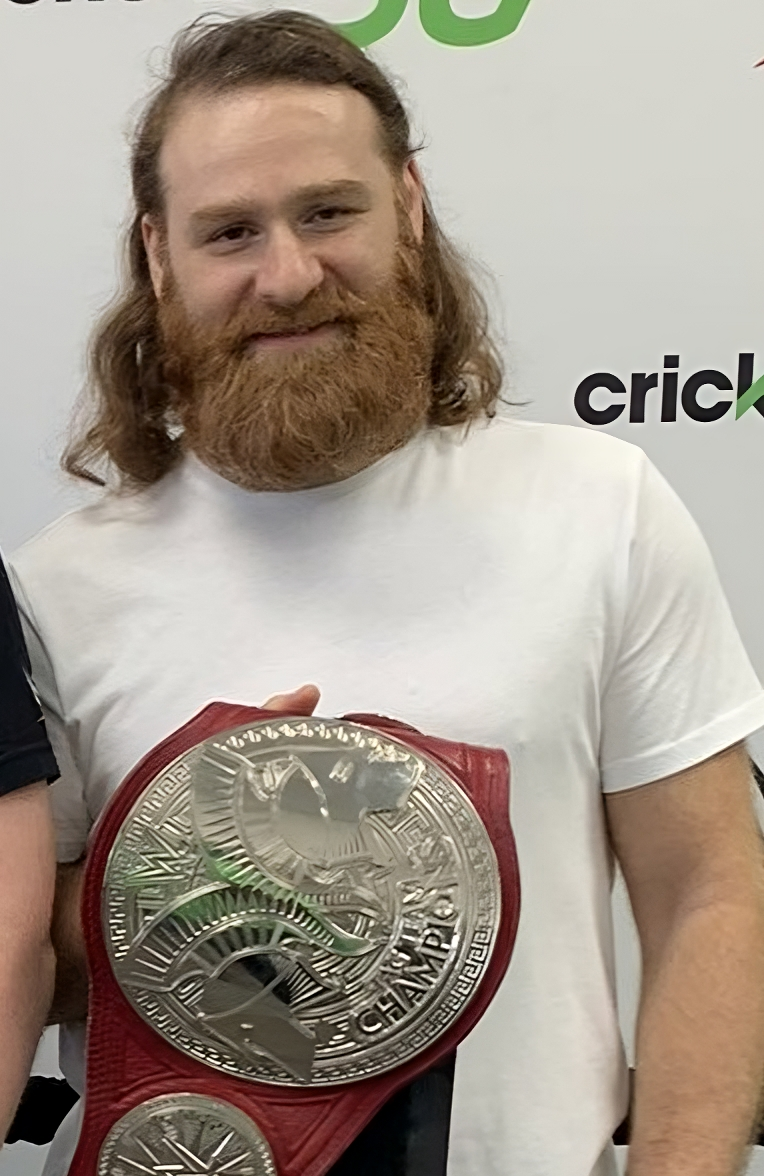
แซมี เซย์น

|name = แซมี เซย์น
|image = Sami Zayn in May 2023 (cropped).png
|birthname = Rami Sebei
|names = El GenericoRami SebeiSami ZaynStevie McFly
|height = 6 ft 1 in
|weight = 212 lb
|birth_place = Laval, Quebec, Canada
|resides = Orlando, Florida, U.S.
|children = 1
|billed = Montreal|Montreal, Quebec, CanadaTijuana|Tijuana, Mexico
|trainer = Jerry TuiteSavio Vega
|debut = March 3, 2002cite web
แรมี เซบี (Rami Sebei; ภาษาอาหรับ : رامي السباعي) เกิด 12 กรกฎาคม ค.ศ. 1984 เป็นนักมวยปล้ำอาชีพชาวซีเรีย-แคนาดาที่ปัจจุบันเซ็นสัญญากับWWEในนาม แซมี เซย์น (Sami Zayn) เขาเคยปล้ำอยู่ตามสมาคมอิสระในนาม เอล เจเนริโก (El Generico) โดยใช้กิมมิคของลูชาดอร์จากเม็กซิโกที่มีเสียงเชียร์ "โอเล!" เขาปล้ำขณะสวมหน้ากากตั้งแต่ปี 2002 จนถึง 2013 เมื่อเซ็นสัญญากับWWE เขาเริ่มปล้ำโดยไม่ต้องสวมหน้ากาก
==ประวัติมวยปล้ำอาชีพ==
===อินเตอร์เนชันแนลเรสต์ลิงไซน์ดิเคต (2002–2009)===
เมื่อวันที่ 14 กรกฎาคม 2002 ใน Scarred For Life, "The Generic Luchador" เขาเปิดตัวมวยปล้ำของเขากับการต่อสู้ระหว่างซินดิเค (IWS) ในนับจากชัยชนะLaprade, Patric (2013-01-30) "El Generico bound for NXT" , "SLAM! Wrestling", ปิแอร์คาร์ล Ouellet แพ้ Generico และเควินสตีนในเลือดเหงื่อและเบียร์ในภัยคุกคามการแข่งขัน Triple ที่ 18 ตุลาคม 2003 ที่ 15 พฤศจิกายน 2003 เวลาคืนทุนให้นัง Generico แพ้เควินสตีนในซิงเกิลแรกที่เคยของพวกเขาตรงกับแต่ละอื่นๆ "Kevin Owens Matches", "CAGEMATCH", "IWS Payback's A Bitch Results Press Release", "Internet Wrestling Syndicate", จัดขึ้นวันครบรอบการแสดงวันที่ 5 "วี" ในวันที่ 15 มิถุนายน 2004 ที่ Le SPAG ที่ Generico แพ้เจ้าพนักงานในเซ็กส์ชื่อการจับคู่สำหรับแชมป์ครั้งแรกของเขา IWS โลกรุ่นเท่านั้นที่จะมีเควินสตีนเรียกคืนของเขา ผู้ท้าชิงอันดับ1 ได้รับรางวัลก่อนหน้านี้ในคืนนั้นกับ ส่วนที่เกิน 69 เควินสตีนแพ้ Generico ยังชนะแชมป์ครั้งแรกของเขา IWS โลกรุ่น
วันที่ 11 กันยายน 2004 ที่ CZW เดิมพันสูงครั้งที่สอง Sexxxy แพ้เควินสตีน Generico และเกิน 69 ในเซ็กส์ 4 ทิศทางการแข่งขันซึ่งได้รับการแต่งตั้งอย่างไม่เป็นทางการว่า "CZW Match of the Year" "CZW High Stakes II: Night Show", "CAGEMATCH", Ryan, Michael. (2008-11-08) "Great crowd basks in ROH's Montreal debut", "SLAM! Wrestling", วันที่ 20 สิงหาคม 2005 ที่มากความฝันครั้งที่สองคริสบิชอปแพ้ Generico ในฝันของการแข่งขันรอบชิงชนะเลิศการแข่งขันมากเป็นครั้งแรกเซ็กส์แคนาดาแชมป์ เมื่อวันที่ 16 กุมภาพันธ์ 2008 ที่มีความรุนแรงวาเลนไทน์ Generico แพ้เควินสตีนสำหรับการแข่งขันชิงแชมป์โลกรุ่นเซ็กส์ วันที่ 22 มีนาคม 2008 เวลารู้ว่าศัตรูของคุณเควินสตีนครองแชมป์รุ่น IWS โลกโดยชนะแม็กซ์บอยเยอร์และอดีตแชมป์ Generico ในสามเส้า
===โปรเรสต์ลิงเกร์ริลลา (2004–2013)===
ไฟล์:El Generico in PWG.jpg|thumb|ในตอนใส่หน้ากากใช้ชื่อเอล เจเนริโก
Sebei เด่นชัดทำให้ชื่อของเขาในการต่อสู้แคนาดาที่ใช้โปรโมชั่นซินดิเคนานาชาติมวยปล้ำ (IWS) ในปี 2004 สมาชิกของ IWS เริ่มทำปรากฏอยู่เป็นประจำในประเทศสหรัฐอเมริกาซึ่งช่วยให้เขาได้รับการสังเกตโดย บริษัท อิสระที่นิยมโปรมวยปล้ำการรบแบบกองโจร (PWG) ตั้งแต่นั้นมา Generico ได้รับเป็นประจำ PWG เขาได้จัด PWG แท็กทีมแชมป์ห้าครั้งกับสี่คู่ค้าที่แตกต่างกันกับมนุษย์ทอร์นาโด 2 คนผอมดำปรอทเป็น Cape Fear, เควินสตีนและพอลลอนดอน¡ Peligro Abejas!
Generico ยังเป็นผู้มีส่วนร่วมอย่างต่อเนื่องเท่านั้นที่จะปรากฏในทัวร์นาเมนต์แรกที่แปดจาก BOLA 2005 เมื่อวันที่ 24 กุมภาพันธ์ 2007, Generico แพ้อดีตพันธมิตรทอร์นาโดที่จะชนะ PWG แชมป์โลกชื่อของเขาในระหว่างการทำงานกับเคปกลัว ต่อปีในขณะที่ Generico ยังคงเป็นแชมป์โลกเขาและสตีนแพ้ PAC และรอเดอริก สตรองสำหรับเข็มขัดทำให้ Generico ผู้ชายเพียงคนเดียวในประวัติศาสตร์ PWG ที่จะถือทั้งโลกและโลกแท็คทีมชื่อเรื่องไม่ได้ครั้งเดียว แต่สองครั้งในเวลาเดียวกัน
ในกลางปี​​ 2009, Generico เข้าบาดหมางยาวกับแท็กทีมประกอบด้วยเคนนีโอเมก้าและชัคเทย์เลอร์การสรรหาหนุ่มบาตัดสินริกน็อกซ์และอดีตพันธมิตรมนุษย์ทอร์นาโด เพื่อยืนเคียงข้างเขา ที่มาร่วมงานครบรอบ 6 ปี PWG ของ Threemendous ครั้งที่สอง 2 คนผอมดำแพ้แชมป์ปัจจุบันหนุ่มเหรียญในการแข่งขันที่ไม่ใช่ชื่อให้แท็กเหรียญแรกของพวกเขาสูญเสียทีมในรอบเกือบหนึ่งปีครึ่ง เมื่อวันที่ 21 พฤศจิกายน 2009 ในช่วงคืนที่สองของปี 2009 การต่อสู้ของ Los Angeles, Generico และเควินสตีนที่หายไปตรงกับชื่อกับเหรียญ ต่อมาเขาและคาบาน่าที่บันทึกไว้ใหม่ PWG แชมป์โลกเคนนีโอเมก้าจากไบรอัน Kendrick และ หนุ่มเหรียญและทำให้มีสันติภาพกับเขาในขณะที่ตอนนี้พวกเขามีศัตรูร่วมกัน
เมื่อวันที่ 9 พฤษภาคม 2010, Generico ร่วมกับ "Intrepid Traveler" พอลลอนดอนในรูปแบบการแนะนำว่าเป็นคู่¡ Peligro Abejas! ใน DDT4 ประจำปีที่สี่การแข่งขันแท็กแปดทีม หลังจากที่เอาชนะชัคเทย์เลอร์และสก็อตที่หายไปในรอบแรกและพี่น้องบริส (เจและมาร์ค) ในรอบรองชนะเลิศ Generico และลอนดอนแพ้เหรียญหนุ่มในรอบชิงชนะเลิศของการแข่งขันที่ไม่เพียง แต่ชนะ DDT4 แต่ยังโลก PWG แท็กทีม แชมป์ครั้งที่ห้า Generico ของเขาได้ถือกรรมสิทธิ์ 11 ธันวาคมปี 2010 ได้แชมป์โลก PWG จาก Peligro Abejas! ปกป้องประสบความสำเร็จในการแข่งขันชิงแชมป์แท็กทีม PWG โลกกับพระเอกคริสและ PWG แชมป์โลก, เคลาดิโอ Castagnoli ทีมรู้จักกันในฐานะราชาแห่งการต่อสู้ Generico ได้รับการยิงของเขาที่ PWG แชมป์โลกเมื่อวันที่ 29 มกราคม 2011 ในช่วง WrestleReunion 5 วันหยุดสุดสัปดาห์ แต่แพ้ Castagnoli ที่ 9 เมษายนซามีเซนร่วมกับแฉลบที่เติมเต็มในลอนดอนที่ไม่สามารถปรากฏที่มาร่วมงานในการแข่งขันที่พวกเขาหายไปโลก PWG แท็กทีมแชมป์กลับ เพื่อเหรียญหนุ่ม ที่ 20 สิงหาคม Generico ป้อน 2011 การต่อสู้ของ Los Angeles, เคลาดิโอ Castagnoli ชนะและวิลลี่แม็คในรอบแรกของเขาและการแข่งขันรอบรองชนะเลิศ ต่อมาในคืนเดียวกัน Generico แพ้เควินสตีนคู่ปรับเก่าในรอบชิงชนะเลิศที่จะชนะการแข่งขันกลายเป็นคนแรกที่ได้รับรางวัล PWG โลกและโลกประชันแท็กทีมเช่นเดียวกับ DDT4 และการต่อสู้ของ Los Angeles ทัวร์นาเมนต์ ในการที่ Generico ยังได้รับตัวเองตรงกับของสตีน PWG แชมป์โลก ที่ 22 ตุลาคมซามีเซนแพ้สตีนในการแข่งขันบันไดต่อไปนี้การแทรกแซงจากภายนอกจากหนุ่มเหรียญจะชนะ PWG แชมป์โลกเป็นครั้งที่สอง ที่ 17 มีนาคม 2012, ซามีเซนหายไปชื่อกลับไปที่สตีนในการแข่งขันสามทางซึ่งรวมถึงเอ็ดดี้เอ็ดเวิร์ด หลังจากที่เห็นพ้องที่จะจัดการกับ WWE ที่ซามีเซนปรากฏตัวอำลาของเขาสำหรับ PWG เมื่อวันที่ 12 มกราคม 2013 เมื่อเขาและเควินสตีนป้อน 2013 ระเบิด Duumvirate แท็กทีมชื่อทัวร์นาเมนต์ หลังจากชัยชนะเหนือพี่น้องบริสและอัพในอนาคต (อดัมและไคล์โคล O'Reilly), ซามีเซนสตีนและพ่ายแพ้ในรอบชิงชนะเลิศของการแข่งขันโดยเหรียญหนุ่ม
===ชิการา (2005–2012)===
ไฟล์:El Generico at Chikara 2013.jpg|thumb|left|ในตอนอยู่สมาคมชิการา
เมื่อวันที่ 19 กุมภาพันธ์ 2005, เขาเปิดตัวใน Chikara การมีส่วนร่วมในปี 2005 โลกแท็กรังปรีซ์ที่เขาร่วมกับเควินสตีนเป็นทีม ทีมงานจะให้มันไปรอบรองชนะเลิศของการแข่งขันก่อนที่จะถูกแพ้ SuperFriends นี้
เขากลับไป Chikara สามปีต่อมาในปี 2008 กษัตริย์แห่งตั้งท่าที่เขาร่วมกับอูโน่และตะลึงอีกครั้งเป็นทีมเซ็กส์ หลังจากที่เอาชนะครอบครัว F1rst (อาร์คแคนนอน, ดารินทร์คอร์และไรอันครูซ) ในการแข่งขันรอบแรกวันที่ 1 มีนาคมทีมเซ็กส์ถูกกำจัดออกจากการแข่งขันในภายหลังว่าในวันเดียวกันโดยลอ luchadores de Mexico ใครจะไปชนะการแข่งขันทั้งหมด ในปีต่อไปเมื่อวันที่ 27 มีนาคมปี 2009 กษัตริย์แห่งตั้งท่าคราวนี้ใกล้เคียงกับแมตต์แจ็คสันและนิคเป็นทีม PWG พวกเขาจะ แต่จบลงด้วยการถูกตัดออกจากการแข่งขันในรอบแรกโดย Osirian พอร์ทัล วันรุ่งซามีเซนเข้ามาในทัวร์นาเมนต์เดลเรย์ Voladores แต่ก็แพ้ Kota Ibushi ในการกำจัดสี่วิธีการของเขาการแข่งขันรอบรองชนะเลิศซึ่งรวมถึงจิ๊กซอว์แจ็คสันและนิค ในคืนวันที่สามของการแข่งขัน, ซามีเซนแพ้ปืนใหญ่อาร์คในการแข่งขันเดี่ยว
เขาปรากฏตัวต่อไปสำหรับ Chikara จะเกิดขึ้นเกือบสองปีต่อมาวันที่ 23 มกราคม 2011 เมื่อเขาเผชิญหน้ากับเอ็ดดี้คิงส์ตันแพ้ในความพยายาม สำหรับปี 2011 กษัตริย์แห่งตั้งท่าซามีเซนมาพร้อมกับ 3.0 (สกอตต์ปาร์กเกอร์และเชนแมตทิวส์) ในรูปแบบ¡ 3.0le !. ทีมที่ได้รับการตัดออกจากการแข่งขันในรอบแรกโดย Osirian พอร์ทัล วันรุ่งซามีเซนเข้ามาที่สองของเขาเรย์เดอ Voladores และพ่ายแพ้ก้อยซานเชซแซคกระบี่จูเนียร์ และ Marshe Rockett ในการกำจัดสี่วิธีการของเขาการแข่งขันรอบรองชนะเลิศจะมีคุณสมบัติสำหรับรอบชิงชนะเลิศในวันรุ่งขึ้นของ ​​วันรุ่งซามีเซนชนะ 1-2-3 ในรอบชิงชนะเลิศที่จะชนะ 2011 "Rey de Voladores". เขากลับไป Chikara 30 กรกฎาคม 2011 เมื่อเขากลับมารวมตัว¡ 3.0le! สกอตต์ปาร์กเกอร์ที่มีและเชนแมตทิวส์ในแท็กหกคนทีมแข่งขันที่พวกเขาพ่ายแพ้กำปั้น (ชัคเทย์เลอร์, จอห์นนี่และอิคารัส Gargano) วันรุ่ง¡ 3.0le! พ่ายแพ้โดยผู้แทนสเปกตรัม (Frightmare, Hallowicked และ UltraMantis สีดำ) ในแท็กทีมหกคนการแข่งขัน
===ริงออฟออเนอร์ (2005–2012)===
ไฟล์:Generico vs. Steen.jpg|thumb|250px|ในตอนเปิดศึกกับเควิน โอเวนส์|เควิน สตีนในริงออฟออเนอร์
เขาเริ่มปล้ำใน ROH ในปี 2005 มีรายได้เป็นจุดในการแข่งขันสี่มุมที่ทำอยู่รอดหรือตายที่สี่ เขาร่วมกับแหวนลูกเรือเอ็กซ์เพรส (ดันน์และมาร์กอส) ในทัวร์นาเมนต์ 2005 ล้ำเลิศแพ้ไป Rottweilers จนมุมที่เขาหายไปรอเดอริกที่แข็งแกร่งแล้วใกล้เคียงกับพะยอม Rinauro กับสถานทูตที่ New Frontiers (และการสูญเสีย) เขาได้รับการแข่งขันอีกไม่กี่แพ้ไปออสตินราศีเมษที่ชะตากรรมของแองเจิลและได้รับชัยชนะครั้งแรกของเขากับเพื่อนเซ็กส์ศิษย์เก่าเควินสตีนที่เหย้า (การแข่งขันที่ไม่ได้ทำให้มันไปยัง DVD เหตุการณ์) การแข่งขันต้าสุดท้ายของการทำงานนี้จะมีการสูญเสียการฆาตกรรมที่มังกรบุกประตู
มันควรจะตั้งข้อสังเกตว่าทั้ง Generico สตีนและจะหยุดถูกนำมาใช้เป็นส่วนหนึ่งของโปรโมชั่นในเวลาเดียวกัน คำวิจารณ์ของนักมวยปล้ำที่รุนแรงโดยเฉพาะอย่างยิ่งแหวนเกียรติยศของแฟน ๆ ที่ไม่ได้คิดว่าเป็นอย่างใดอย่างหนึ่งคุณค่าของการเป็นในบัญชีรายชื่อต้า แต่นี้จะไม่ปรากฏตัวครั้งสุดท้ายของมนุษย์ใน บริษัท อย่างใดอย่างหนึ่ง
Generico ต้ากลับไปในช่วงปลายปี 2006 ทำให้มีลักษณะที่สมบัติที่เขาพ่ายแพ้โดยเบรนต์ไบรท์ ต่อไปนี้เขาเข้ามามีส่วนใน (และหายไป) สี่มุมอยู่รอดตรงกับจิมมี่คลั่งในการรบครั้งสุดท้ายปี 2006 ในปี 2007 ซามีเซนกลายเป็นทีมถาวรกับเควินสตีนการที่บราเดอร์บริสที่ห้าเทศกาลปี: Philly เหมือนแมตช์ก่อนหน้านี้หลายคนพวกเขาจะพ่ายแพ้ในการเผชิญหน้าครั้งนี้ แต่ทั้งสองคนมีการแสดงที่น่าจดจำว่าในที่สุดพวกเขาได้รับเป็นจุดเต็มเวลาในบัญชีรายชื่อ ตลอดปี 2007 ทั้งสองทีม feuded กับอีกคนหนึ่งที่มีการแข่งขันที่น่าจดจำหลายคนรวมทั้ง (แต่ไม่ จำกัด เฉพาะ) การแข่งขันที่ดีในการขับเคลื่อนจ่ายต่อมุมมองของต้าที่สองที่เคย ความบาดหมางของพวกเขาจะมาถึงจุดสิ้นสุดต่อไปนี้มวยโหดร้ายที่ตายก่อนที่จะหมิ่น V: คืน 1, การแข่งขันกรงเหล็กที่โกรธ Caged, 2 ออกจาก 3 ฟอลส์การแข่งขันที่แมนฮัตตันประทุษร้าย 2 และตรงบันไดโฆษณาว่า เป็น "บันไดสงคราม" ที่ผู้ชายขึ้น นัดสุดท้ายนี้กลายเป็นกิจกรรมหลักของบุคคลที่สามต้าจ่ายต่อมุมมอง
นอกจากนี้ในช่วงเวลานี้ Generico โพล่งออกมาเป็นซิงเกิลเป็นคู่แข่งที่มีการทำงานที่แข็งแกร่งในการแข่งขันทัวร์นาเมนต์ยอดนิยมของปี 2007 เขาชนะ (ตามลำดับ) เพ้อ, พระเอกคริสและดาวี่ริชาร์ดเท่านั้นที่จะสูญเสียในการแข่งขันรอบสุดท้ายของ ทัวร์นาเมนต์ที่จะ Castagnoli เคลาดิโอ หลังจากความบาดหมางกับ Briscoes สิ้นสุดวันที่ Generico สตีนและใช้เวลาหลายเดือนก๊กกับ Hangmen สามในความบาดหมางสรุปไม่ได้ว่าดำเนินการลงในปี 2008 พวกเขายังทำงานผ่านการจัดอันดับแท็กและพยายามที่จะชนะชื่อแท็ก แต่สั้นขึ้นมาใน ทัวร์นาเมนต์ป้ายชื่อที่ขึ้นสำหรับการคว้า Generico เอาต้าแชมป์โลกกินเนสส์ไนเจลถึงขีด จำกัด ที่อายุบ้า แต่หาย​​ไปในที่สุด
ที่ 19 กันยายน 2008 Generico สตีนและในที่สุดได้รับรางวัลโลกต้าแท็กทีมแชมป์ด้วยการเต้นอายุของฤดูใบไม้ร่วงที่ขับเคลื่อนด้วย Generico หายไปเป็นนัดที่สองที่จะกินเนสส์ที่รุ่งโรจน์โดยเกียรติยศปกเกล้าเจ้าอยู่หัว Generico ถูกจองในการแข่งขันอีกกับกินเนสส์ในกรงชนที่เขาหายไป ที่ 10 เมษายน 2009 ในเทปโทรทัศน์, Generico และสตีนหายโลกต้าแท็กทีมแชมป์ Young Bucks (เอ็ดดี้เอ็ดเวิร์ดและดาวี่ริชาร์ด) Generico แล้วได้รับบาดเจ็บที่หัวเข่าอย่างยั่งยืนความเสียหายให้กับเอ็นหลักประกันแพทย์ของเขา
เมื่อวันที่ 19 ธันวาคม 2009 ที่การรบครั้งสุดท้ายปี 2009 ต้าสดจ่ายต่อการดูครั้งแรกหลังจากที่สูญเสียเหรียญหนุ่มสตีนหันส้นเท้าโดยการโจมตีซามีเซน จากนั้นเขาก็กลายเป็นทีมที่มีหนุ่มบาและร่วมกันได้ สองของพวกเขาเริ่มต้นความบาดหมางกับสตีนและหุ้นส่วนใหม่ของเขาสตีฟคอร์รี ที่ต่อไปนี้จ่ายต่อมุมมองของบิ๊กแบง !, Generico และคาบาน่าแพ้สตีนและคอร์รีผ่านการตัดสิทธิ์เมื่อสตีนที่ใช้เก​​้าอี้ในอดีตคู่หูของเขา เมื่อวันที่ 19 มิถุนายนที่ตายก่อนที่จะหมิ่น VIII, สตีนแพ้ซามีเซน ในการแข่งขันเดี่ยว ที่ 11 กันยายนที่รุ่งโรจน์โดยเกียรติยศทรงเครื่อง Generico และคาบาน่าแพ้สตีนและคอร์รีในการแข่งขันโซ่คู่เมื่อบังคับคอร์รีคาบาน่าจะแตะออก หลังการแข่งขันสตีนโจมตีซามีเซนและเผยเขา ที่ 18 ธันวาคมที่การรบครั้งสุดท้าย 2010 ซามีเซนและสตีนสิ้นสุดวันที่บาดหมางปีที่ยาวนานของพวกเขาในการต่อสู้ unsanctioned โดยไม่ต้องให้เกียรติซึ่ง Generico ใส่หน้ากากของเขาในบรรทัดต่ออาชีพของสตีนต้า . ในสัปดาห์ที่ผ่านมานำไปสู่​​เหตุการณ์ที่ Generico ออกมาเป็นตัวอักษรสีเข้มใหม่และทุกเครื่องแต่งกายสีดำ. ในที่สุดซามีเซนได้รับรางวัลการแข่งขันและถูกบังคับจึงสตีนออกมาจากแหวนแห่งเกียรติยศ เมื่อวันที่ 2 มีนาคม 2011 ต้าประกาศว่าซามีเซนได้ลงนามในสัญญาฉบับใหม่กับโปรโมชั่น
เมื่อวันที่ 1 เมษายนที่คืนแรกของการให้เกียรติใช้เวทีกลาง, ซามีเซนแพ้ไมเคิลเอลกินจากบ้านแห่งความจริงนำโดยความจริงมาร์ติต่อไปนี้การแทรกแซงจากชายคนหนึ่งสวมหน้ากาก วันรุ่งขึ้นแพ้สมาชิกอีกคนหนึ่ง ของสภาความจริงรอเดอริกที่แข็งแกร่ง แต่หลังจากที่การแข่งขันโจมตีโดยเอลจินและมาร์ตินี่ คาบาน่าหนุ่มออกมาจะทำให้ประหยัด แต่ถูกหยุดโดยบ้านของความได้เปรียบของความจริงในตัวเลข นี้นำไปสู่​​คริสแดเนียลส์ออกมา แต่เขาก็จบลงด้วยการเปลี่ยนส้นเท้าและกดปุ่มเขากับหนังสือของความจริงและคาบาน่าที่มีปีกนางฟ้าของจึงเข้าร่วมเป็นสมาชิกของสภาความจริงและเผยให้เห็นว่าตัวเองเป็นคนที่มีค่าใช้จ่ายซามีเซนการแข่งขันของเขาในช่วง คืนแรกของการจ่ายต่อการดู ที่ 26 มิถุนายนที่ดีที่สุดในโลกปี 2011, Generico แพ้แดเนียลส์จะชนะโลกต้าทีวีแชมป์ เขาจะสูญเสียชื่อเจตายเมื่อวันที่ 13 สิงหาคมที่ แหวนแรกของเกียรติยศมวยปล้ำ tapings ภายใต้แบนเนอร์ซินแคลข่าวกลุ่ม ที่ 30 มีนาคม 2012 ณ แบไต๋ในดวงอาทิตย์, ซามีเซนต้องเผชิญกับเควินสตีนเรียกตัวกลับแพ้ในความพยายามในผู้ชายสุดท้ายยืนจับคู่ เขาหายไปจากROHหลังจากนี้ แต่วันที่ 13 ตุลาคมที่รุ่งโรจน์โดยเกียรติจิน: ความหวังแตกหลังจากที่สตีนประสบความสำเร็จในการปกป้องแชมป์โลกต้าของเขาที่เขาได้รับพัสดุที่มีหน้ากาก Generico ของ กลับไปเมื่อวันที่ 16 ธันวาคม การรบครั้งสุดท้าย 2012: โลกที่เขาไม่ประสบความสำเร็จที่ท้าทายสำหรับสตีนต้าชิงแชมป์โลกในสงครามบันได และเป็นการปรากฏตัวครั้งสุดท้ายของเขา ก่อนจะเซ็นสัญญากับ WWE
===ญี่ปุ่น (2007–2009, 2011–2012)===
Generico เดินทางไปยังประเทศญี่ปุ่นในช่วงฤดู​​ร้อนปี 2007 ที่เขาทำงานให้กับประตูมังกร (DG) โปรโมชั่นเป็น Gaijin (ต่างประเทศ) เป็นตัวแทนของอันตรายใหม่ที่มีเสถียรภาพ เขากลับไปที่โปรโมชั่นในเดือนกรกฎาคม 2008 ที่ เขาได้รับการประกาศให้เป็น Tozawa-juku ของ "นักเรียนแลกเปลี่ยนเงินตราต่างประเทศ." ซามีเซนทำทัวร์ที่สามของประตูมังกรในเดือนตุลาคม 2009 เมื่อเขาปล้ำในฐานะสมาชิกของกามิกาเซ่ที่มีเสถียรภาพได้
ในช่วงต้นปี 2011 เริ่มปรากฏกึ่งปกติสำหรับโปรโมชั่นยูเนี่ยนญี่ปุ่น Pro, การเปิดตัววันที่ 3 มกราคมด้วยการชนะมากกว่า Shinichiro Tominaga ได้ ที่ 19 กันยายนได้รับรางวัลเป็นครั้งแรกในประเทศญี่ปุ่นเมื่อเขา แพ้ Isami Kodaka สำหรับดีดีทีมากแชมป์ภาค หลังจากที่ประสบความสำเร็จเรื่องการป้องกันแชมป์ เขาเสียแชมป์กลับไป Kodaka วันที่ 3 มกราคม 2012 ซามีเซนยังมี ทำไว้บางอย่างสำหรับโปรโมชั่นผู้ปกครอง Pro ยูเนี่ยนของดรีมทีมที่สะดุดตาที่สุดเอาชนะ Kota Ibushi ในการแข่งขันกลับมา Ibushi จากอาการบาดเจ็บที่หัวไหล่วันที่ 4 พฤษภาคม 2012 ที่ 18 สิงหาคมซามีเซนปล้ำนัดแรกของเขาใน นิปปอนบูโดกันชนะที่เปิดตัวครั้งแรก Konosuke Takeshita ที่ 30 กันยายนแพ้ Kota Ibushi ที่จะชนะ KO-D Openweight แชมป์ชื่อบนดีดีทีของ ทำป้องกันตำแหน่งที่ประสบความสำเร็จครั้งแรกของเขาได้ในตุลาคม 21 ที่ 25 พฤศจิกายนแพ้ KO-D แท็กทีมแชมป์ Mikami สำหรับการป้องกันที่ประสบความสำเร็จของเขาที่สองของแชมป์ KO-D Openweight ในวันที่ 23 ธันวาคมเสียแชมป์ KO- D Openweight ให้เคนนีโอเมก้าในการป้องกันที่สามของเขา
===ดรากอนเกทยูเอสเอ และอีโวลฟ์ (2012)===
วันที่ 31 มีนาคม 2012, เปิดตัวของเขาสำหรับประตูมังกรสหรัฐอเมริกา (DGUSA) เมื่อเขาพ่ายแพ้ชัคเทย์เลอร์ Cima, Lince ลโดราโดรวย Swann และ samuray โซลเดลในการแข่งขันหกวิธี ที่ 13 เมษายนเปิดตัวของเขาสำหรับการวิวัฒนาการ, โปรโมชั่นอย่างใกล้ชิดร่วมกับ DGUSA แพ้ไปโลวกิ หลังจากที่สูญเสียไปแฉลบวันที่ 11 พฤษภาคมอีก คว้าชัยชนะครั้งแรกของเขาในโปรโมชั่นวันที่ 12 พฤษภาคมโดยการเอาชนะซามี Callihan ก็มีซิงเกิลที่สองตรงกับ samuray del Sol; ครั้งแรกเมื่อวันที่ 28 มิถุนายนที่วิวัฒนาการที่ 14 ได้รับรางวัลโดยเขาและการแข่งขันในวันต่อไปนี้ที่วิวัฒนาการที่ 15 ได้รับรางวัลโดย samuray กลับไปที่ประตูมังกรสหรัฐอเมริกาเมื่อวันที่ 28 กรกฎาคมและเมื่อเขา samuray พ่ายแพ้ แท็กทีมแข่งขันเออาร์ฟ็อกซ์และ Cima ได้ ที่ 8 กันยายนซามีเซนและ samuray del Sol เผชิญหน้าในกรณีที่มีวิวัฒนาการหลักอื่นซึ่งได้รับรางวัลโดยเขา ที่ 4 พฤศจิกายนที่เสรีภาพประตูมังกรสหรัฐอเมริกา ต่อสู้ 2012, ซามีเซนร่วมกับ samuray ในการแข่งขันประเภททีมที่พวกเขาพ่ายแพ้ ทั้งสองยังคงรูปแบบของพวกเขาชนะวันที่ 8 ธันวาคมที่ 18 วิวัฒนาการที่พวกเขาพ่ายแพ้ Super Smash Bros (Player Uno และ Stupefied)
===ค่ายอื่นๆ===
จาก 2005 เป็นต้นไปได้ทำหลายสิ่งที่ปรากฏเยอรมัน Westside Xtreme มวยปล้ำ (WXW) โปรโมชั่น ที่ 4 มีนาคม 2012, แพ้ทอมมี่ End ที่จะชนะ WXW 2012 16 กะรัตทองการแข่งขัน ที่ 19 พฤษภาคม , ซามีเซนแพ้บิ๊กแวนวอลเตอร์ยังชนะ WXW สหพันธ์มวยปล้ำชิงแชมป์โลก ที่ 12 สิงหาคม 2012 เขาหายไปชื่อเพื่อ Axel Tischer ในการแข่งขันสี่ทางซึ่งรวมถึงกระดูกไม่ดีและเท่นเบ็ค ในตุลาคม 2009 ซามีเซนเดินทางไปโปแลนด์จะมีส่วนใน Do or Die เหตุการณ์มวยปล้ำในวอร์ซอชนะไมเคิล Kovac ในกิจกรรมหลักของการแสดง ในเดือนพฤษภาคม 2010 Generico ในการแข่งขันหลักกรณีของเมืองหลวง การแสดงการต่อสู้ชิงแชมป์ของ Stand Alone เมื่อวันที่ 23 ตุลาคม Generico แข่งขันโปรมวยปล้ำซูเปอร์สตา 'แสดงการสถาปนาในแจ็กสันวิลล์, อร์ทแคโรไลนาที่เขาร่วมกับพอลลอนดอนจะเอาชนะโจอี้ซิลเวียและเจคแมนนิ่ง ที่ 11 มกราคม 2011, ปล้ำในการทดลองมืด สำหรับหยุดการกระทำมวยปล้ำรวม (TNA) ณ อิมโปรโมชั่น! tapings แพ้ไปสีแดงประหลาด วันรุ่งขึ้นเขาพ่ายแพ้ TJ เพอร์กินในการแข่งขันที่มืดอีก ที่ 20 เมษายน 2011, ซามีเซนเปิดตัวอเมริกาใต้เมื่อเขาปล้ำผู้นำโปรโมชั่นเปรูสมาคมมวยปล้ำ (LWA) หันหน้าไปทาง Apocalipsis เอ็กเซิลและไกเซอร์ในจำนวนหนึ่งในการแข่งขันคู่แข่งเพื่อตรวจสอบ ผู้ท้าชิงสำหรับ Caoz โปรโมชั่นของ "Campeon Máximo" ในท้ายที่สุดไกเซอร์ออกมาจากการแข่งขันชัยชนะ ที่ 24 เมษายนปล้ำกับโปรโมชั่นชิลี Xplosion Nacional de Lucha (XNL) ที่สูญเสียไปบ้าซิดใน XNL แชมป์หมายเลขหนึ่งของการแข่งขันสามทางซึ่ง ยังรวมถึง XL ที่ 26 กุมภาพันธ์ 2012, เยือนรัสเซียเป็นครั้งแรกการเปิดตัวของเขาสำหรับสหพันธ์มวยปล้ำอิสระ (IWF) ที่เขาต้องเผชิญกับอีวาน "ดีเซล" มาร์คอฟและได้รับรางวัล ต่อมาเมื่อวันที่ 16 กันยายนพวกเขาปล้ำในการแข่งขันและเวลานี้มาร์คอฟได้รับชัยชนะ ที่ 8 กันยายน 2012, Generico ทำให้ปรากฏสำหรับปล้ำสู้โซน (CZW) ไม่ประสบความสำเร็จที่ท้าทายสำหรับ Masada CZW แชมป์โลกรุ่น หลังจากที่เซ็นสัญญากับ WWE, ปรากฏตัวครั้งสุดท้ายของเขาที่เป็นอิสระของประเทศแคนาดาเมื่อวันที่ 18 มกราคม 2013 เมื่อเขาทำงานให้กับฮาร์ทเลกาซีดับเบิลยู (HLW) โปรโมชั่นในคาลการี ในการเปิดสี่ทางกำจัดการแข่งขันซามีเซนและ samuray del Sol มีชัยชนะเป็นผลให้ทั้งสองได้รับการจุดในกิจกรรมหลักสิบคนแท็กทีมแข่งขันที่พวกเขาร่วมกับ Barreta, บอยสมิธ จูเนียร์และแจ็คอีแวนส์ในความพยายามที่สูญเสียกับทีมงานของเท็ดดี้ฮาร์ต, ไบรอันกรง! Cam Kaze, Flip Kendrick และพีทวิลสันกับ Generico ถูกตรึงสำหรับผู้ชนะโดยฮาร์ต
===ดับเบิลยูดับเบิลยูอี (2013–ปัจจุบัน)===
วันที่ 9 มกราคม 2013 มีรายงานว่าเขาได้เซ็นสัญญากับ WWE วันรุ่งขึ้นก็ได้ระบุว่าเขาและ WWE ได้ตกลงที่จะจัดการด้วยวาจาที่จะมีการเซ็นสัญญาหลังจากเขาผ่านการทดสอบทางการแพทย์ ในวันที่ 30 มกราคมมีรายงานว่าเขาได้ผ่านการทดสอบทางการแพทย์ของเขาและเซ็นสัญญาอย่างเป็นทางการกับ WWE วันที่ 13 กุมภาพันธ์ เขาได้เปิดตัวในค่ายพัฒนาทักษะ NXT, แต่ไม่ได้ปล้ำ เขาเปิดตัวขึ้นปล้ำ NXT ครั้งแรกเมื่อวันที่ 7 เดือนมีนาคมในแทมปา, ฟลอริดาโดยปล้ำแท็กทีมภายใต้ชื่อจริงของเขา ต่อมาเขาได้ใช้ชื่อในการปล้ำว่า แซมี เซย์น ใน NXT 21 สิงหาคม แพ้ให้ซีซาโรในแมตช์ชนะ 2 ใน 3 ยกสุดมันส์ NXT Arrival ในปี 2014 ได้แพ้ซีซาโรในการรีแมตช์ ใน NXT TakeOver แพ้ไทเลอร์ บรีซในการหาผู้ท้าชิงอันดับ1 แชมป์ NXT ใน NXT TakeOver: Fatal 4-Way ได้ร่วมสี่เส้าชิงแชมป์ NXT แต่เนวิลล์ (นักมวยปล้ำ)|เนวิลล์ก็ป้องกันได้ ใน NXT TakeOver: R Evolution เซย์นสามารถคว้าแชมป์ NXT สมัยแรกได้จากเนวิลล์ หลังแมตช์บรรดาสตาร์ NXT ออกมาร่วมแสดงความยินดีกันมากมายรวมทั้งเควิน โอเวนส์ เพื่อนรักของเซย์นด้วย สตาร์ NXT ช่วยกันแห่เซย์นฉลองแชมป์บนเวทีก่อนจะแยกย้ายกันกลับไป แต่โอเวนส์กลับมาอัดเซย์นแล้วก็จับ Powerbomb ใส่ขอบเวที ทำให้ทั้งคู่เป็นศัตรูคู่แค้นกัน ใน NXT TakeOver: Rival เสียแชมป์ให้กับโอเวนส์ หลังจากครองได้เพียง 62 วัน ต่อมาเซย์นได้รับบาดเจ็บที่ไหล่ระหว่างการปล้ำชิงแชมป์ยูเอสกับจอห์น ซีนาในรอว์ 4 พฤษภาคม 2015 ที่มอนทรีออล ใน NXT TakeOver: Unstoppable ได้รีแมตช์ชิงแชมป์ NXT กับโอเวนส์แต่จบแบบไม่มีผลตัดสิน หลังแมตช์ถูกโอเวนส์อัดซ้ำแต่ซามัว โจได้ออกมาช่วย หลังจากพักเป็นเวลา 7 เดือนก็ได้กลับมาขึ้นปล้ำใน NXT วันที่ 23 ธันวาคม (บันทึกเทปจาก NXT TakeOver: London) ชนะไท ดิลลิงเจอร์
เซย์นได้เซอร์ไพรส์เข้าร่วมรอยัลรัมเบิล (2016)เป็นลำดับที่20 โดยจัดการเหวี่ยงอดีตเพื่อนอย่าง เควิน โอเวนส์ ออกจากเวที ก่อนจะถูกบรอน สโตรว์แมนเหวี่ยงออก รอว์ 7 มีนาคมได้เปิดตัวในค่ายหลักมาอัดโอเวนส์ที่กำลังจะทำร้ายเนวิลล์หลังจากจบแมตช์ ในNXT TakeOver: Dallas ได้ปล้ำอำลาในNXT โดยแพ้ให้กับสุดยอดนักมวยปล้ำญี่ปุ่นอย่างชินซูเกะ นากามูระ 2 วันต่อมาก็ได้ร่วมเรสเซิลเมเนีย ครั้งที่ 32ปล้ำไต่บันได 7 คนชิงแชมป์อินเตอร์คอนติเนนทัลแต่เป็นแซค ไรเดอร์ที่คว้าแชมป์ไปได้ ในเพย์แบ็ก (2016)แพ้โอเวนส์ ในเอ็กซ์ตรีมรูลส์ (2016)แพ้สี่เส้าชิงแชมป์อินเตอร์ ในมันนีอินเดอะแบงก์ (2016)ได้เข้าร่วมมันนีอินเดอะแบงก์แลดเดอร์แมตช์เพื่อกระเป๋าสิทธิ์ชิงแชมป์ WWEแต่เป็นดีน แอมโบรสที่คว้าไปได้ 19 กรกฎาคมได้ถูกดราฟท์ไปสังกัดรอว์ ในแบทเทิลกราวด์ (2016)ชนะโอเวนส์ไปได้เป็นการจบเรื่องราวความแค้นทั้งคู่ รอว์ 12 กันยายนได้เป็นแขกรับเชิญ Highlight Reel ของคริส เจริโค และถูกเจริโคทำร้าย จึงได้เจอกันในแคลชออฟแชมเปียนส์ (2016)แต่ก็แพ้ รอว์ 7 พฤศจิกายนชนะรูเซฟได้สิทธิ์ชิงแชมป์อินเตอร์กับดอล์ฟ ซิกก์เลอร์ของทางฝั่งสแมคดาวน์ แต่ซิกก์เลอร์เสียแชมป์ให้เดอะมิซซะก่อน ทำให้ชิงกับมิซแทนในเซอร์ไวเวอร์ซีรีส์ (2016) สุดท้ายก็ไม่สามารถเอาแชมป์มารอว์ได้ ในโรดบล็อก: เอ็นด์ออฟเดอะไลน์ชนะบรอน สโตรว์แมนโดยปล้ำจนครบเวลากำหนด 10 นาที ก่อนจะแพ้สโตรว์แมนในลาสแมนสแตนดิ้ง รอว์ 23 มกราคมชนะเซท รอลลินส์ได้สิทธิ์เข้าร่วมรอยัลรัมเบิล (2017)โดยออกมาเป็นลำดับที่8แต่ไม่ชนะ รอว์คืนต่อมาชนะแชมป์ยูเอส คริส เจริโคแบบนอกรอบ ทำให้ได้ชิงแชมป์สัปดาห์ถัดมาแต่ไม่สำเร็จ ก่อนจะแพ้ซามัว โจในฟาสต์เลน (2017) รอว์ 27 มีนาคมชนะโอเวนส์ในการเดิมพันอาชีพของเซย์น และได้สิทธิ์ร่วมแบทเทิลรอยัลชิงรางวัลอนุสรณ์สถานอ็องเดรเดอะไจแอนต์ในเรสเซิลเมเนีย ครั้งที่ 33แต่ก็ไม่ชนะ
เมษายน 2017 เซย์นได้ย้ายมาดินแดนแห่งโอกาสอย่างสแมคดาวน์ แต่ก็ไม่ประสบความสำเร็จใดๆ โดยแพ้ 6 เส้าหาผู้ท้าชิงแชมป์ WWE แพ้ชิงกระเป๋าสิทธิ์มันนีอินเดอะแบงก์ (2017) และแพ้แบทเทิลรอยัลหาผู้ท้าชิงแชมป์ยูเอส จนกระทั่งในเฮลอินเอเซล (2017)เซย์นได้กลายเป็นฝ่ายอธรรมครั้งแรกโดยช่วยให้โอเวนส์ชนะเชน แม็กแมนไปได้ 2 วันต่อมาเซย์นออกมาขอบคุณโอเวนส์ที่ทำให้เขาตาสว่าง เขาคิดมาตลอดว่าถ้าเขาพยายามทำตัวเป็นคนดีต่อไปเรื่อยๆ สักวันเขาจะประสบความสำเร็จ แต่สุดท้ายก็ไม่มีอะไรดีขึ้นเลย โดยเฉพาะเชนที่เคยบอกว่าเขาว่าสแมคดาวน์จะปฏิบัติต่อเขาดีกว่ารอว์ แต่สุดท้ายแล้วมันหลอกลวงทั้งสิ้น ทั้งคู่ก็สวมกอดกันและกลับมาคืนดีกัน ในแคลชออฟแชมเปียนส์ (2017)เซย์นและโอเวนส์สามารถรอดพ้นจากการถูกไล่ออกมาได้หลังจากชนะแรนดี ออร์ตันและชินซูเกะ นากามูระโดยมีเชน แม็กแมนและแดเนียล ไบรอันเป็นกรรมการทั้ง2คน ในรอยัลรัมเบิล (2018)เซย์นกับโอเวนส์ได้โอกาสชิงแชมป์ WWEกับเอเจ สไตส์แบบแฮนดิแคป พร้อมประกาศว่าจะเป็นแชมป์ร่วมกันครั้งแรกในประวัติศาสตร์แต่ก็ไม่ได้ คืนเดียวกันเซย์นได้แย่งสิทธิ์ของไท ดิลลิงเจอร์เข้าร่วมรอยัลรัมเบิลเป็นคนที่10 แต่ถูกนากามูระจัดการตกเวทีไป สแมคดาวน์ 6 กุมภาพันธ์ เซย์นต้องเจอกับโอเวนส์เพื่อสิทธิ์ชิงแชมป์ WWEกับเอเจในฟาสต์เลน (2018)ผลปรากฏว่าเอเจมาก่อกวนทำให้ไม่มีการตัดสิน ไบรอันจึงประกาศให้เป็นสามเส้า ก่อนจะกลายเป็นหกเส้าในเวลาต่อมา แต่ก็ไม่สามารถคว้าแชมป์ได้ เพราะเชนมาก่อกวนทั้งเซย์นและโอเวนส์ 2 วันต่อมาเชนได้ประกาศให้เซย์นและโอเวนส์เจอกันในเรสเซิลเมเนีย ครั้งที่ 34ก่อนทั้งคู่จะออกมากระทืบเชนจนเละ สัปดาห์ต่อมาทั้งคู่ได้ถูกไบรอันไล่ออก(ในบท)ก่อนจะโดนกระทืบไปอีกคน สัปดาห์ต่อมาไบรอันประกาศจับคู่กับเชนเจอกับเซย์นและโอเวนส์ที่เรสเซิลเมเนียโดยถ้าพวกเขาชนะก็จะได้รับการจ้างกลับมาสแมคดาวน์ แต่สุดท้ายก็แพ้ทำให้ทั้งคู่ตกงาน
รอว์คืนต่อมาเซย์นกับโอเวนส์ได้มาของานกับ GM ของรอว์ เคิร์ต แองเกิล แต่แองเกิลบอกว่ามีที่ว่างแค่ตำแหน่งเดียวเท่านั้นเลยให้ทั้งคู่เจอกันเพื่อเซ็นสัญญาสังกัดรอว์แต่ก็แพ้นับ 10 ทั้งคู่ทำให้ยังไม่มีใครได้งาน แต่อย่างไรก็ตามในสัปดาห์ต่อมาทั้งคู่ก็ได้รับการเซ็นสัญญาโดย Commissioner ของรอว์ สเตฟานี แม็กแมน ทำให้ทั้งคู่ได้เป็นสตาร์สังกัดรอว์ ในมันนีอินเดอะแบงก์ (2018)เดือนมิถุนายน หลังจากที่แพ้ให้กับบ็อบบี แลชลีย์นั้น เซย์นต้องเข้ารับการผ่าตัดกล้ามเนื้อหัวไหล่ฉีกทั้ง 2 ข้างทำให้ต้องพักการปล้ำเป็นเวลาประมาณ 10 เดือน ก่อนจะกลับมาในรอว์ 8 เมษายน 2019 โดยขึ้นปล้ำแพ้ในการชิงแชมป์อินเตอร์กับฟิน บาเลอร์ หลังแมตช์เซย์นหยิบไมค์มาพูดบอกว่าถึงแม้แฟนๆจะคิดถึงเขาแต่เขาไม่คิดถึงแฟนๆ ในรอว์ 13 พฤษภาคม เซย์นสามารถเอาชนะบรอน สโตรว์แมนไปได้โดยการช่วยเหลือจากแบรอน คอร์บินและดรูว์ แม็กอินไทร์ทำให้เซย์นได้สิทธิ์เข้าร่วมชิงกระเป๋ามันนีอินเดอะแบงก์ 2019 แทนที่ของบรอน แต่ในวันจริงเซย์นได้ถูกทำร้ายเสียสิทธิ์เข้าร่วมชิงกระเป๋า ต่อมาได้ร่วมทีมกับโอเวนส์อีกครั้ง ชนะเดอะนิวเดย์ไปได้ใน Stomping Grounds แต่ไม่นานก็แยกกัน ในปลายเดือนสิงหาคม 2019 เซย์นได้เป็นล่ามหรือผู้จัดการให้กับแชมป์อินเตอร์อย่างชินซูเกะ นากามูระ ต่อมาได้ซีซาโรมาร่วมกลุ่ม หลังจากที่นากามูระเสียแชมป์ให้บรอน สโตรว์แมน ในอิลิมิเนชั่น แชมเบอร์ 2020 เซย์นสามารถคว้าแชมป์อินเตอร์เป็นเส้นแรกในค่ายหลักจากบรอนในแบบแฮนดิแคป 3 ต่อ 1(ร่วมทีมกับนากามูระและซีซาโร)ซึ่งยังเป็นแชมป์เส้นแรกในรอบ 5 ปีของเซย์น แต่ครองได้เพียง 2 เดือนก็ต้องถูกปลดแชมป์เนื่องจากเซย์นปฏิเสธเดินทางมาปล้ำในสถานการณ์ COVID-19
ในเดือนสิงหาคม 2020 เซย์นได้รีเทิร์นปรากฏตัวพร้อมเข็มขัดแชมป์อินเตอร์ของตัวเองและถีบหน้า Helluva Kick ใส่เจฟฟ์ ฮาร์ดีที่เป็นแชมป์อินเตอร์ตัวจริง ใน Clash of Champions 2020 เซย์นสามารถคว้าแชมป์อินเตอร์ได้เป็นสมัยที่2 ในแมตช์สามเส้าไต่บันไดที่มีเจฟฟ์ ฮาร์ดีและเอเจ สไตส์ร่วมปล้ำ ก่อนเสียแชมป์ให้บิ๊กอีในปลายปี 2020 ต่อมาได้เปิดศึกกับอดีตเพื่อนซี้อย่างเควิน โอเวนส์อีกครั้งและเจอกันในเรสเซิลเมเนีย ครั้งที่ 37โดยมีโลแกน พอลเป็นแขกรับเชิญในแมตช์ผลเป็นเซย์นที่แพ้และหลังแมตช์โลแกนถูกโอเวนส์ใส่สตันเนอร์ ในศึกเฮลอินเอเซลเซย์นสามารถเอาชนะโอเวนส์คืนได้ แต่ก็แพ้ให้โอเวนส์ในแบบลาสแมนสแตนดิ้งเพื่อสิทธิ์เข้าร่วมชิงกระเป๋ามันนีอินเดอะแบงก์ ในสแมคดาวน์ 26 พฤศจิกายน 2021 เซย์นได้เป็นผู้ชนะแบทเทิลรอยัลคว้าสิทธิ์ผู้ชิงอันดับ 1 แชมป์ยูนิเวอร์แซลกับโรแมน เรนส์ในสัปดาห์ถัดมา แต่ไม่สามารถคว้าได้เพราะถูกบร็อก เลสเนอร์เล่นงานจนหมดสภาพก่อนเริ่มแมตช์ ในปลายปี 2021 เซย์นได้ชนะแมตช์ Gauntlet 12 คนทำให้ได้สิทธิ์ชิงแชมป์อินเตอร์กับชินซูเกะ นากามูระและยังได้เปิดศึกกับนักแสดงชื่อดังอย่างจอห์นนี นอกซ์วิลล์ ในเดือนกุมภาพันธ์ 2022 สามารถคว้าแชมป์เป็นสมัยที่ 3 ได้สำเร็จ แต่ไม่นานก็เสียแชมป์ให้ริโคเชต์หลังจากครองได้ 3 สัปดาห์ (2 สัปดาห์ตามเวลาออกอากาศ) จากการก่อกวนของนอกซ์วิลล์ ก่อนจะท้าเจอกับนอกซ์วิลล์ในเรสเซิลเมเนีย ครั้งที่ 38รูปแบบไม่มีกฎกติกาซึ่งเซย์นเป็นฝ่ายแพ้จากการช่วยเหลือของกลุ่ม Jackass เพื่อนของนอกซ์วิลล์
หลังจบจากเรสเซิลเมเนียเซย์นได้มีบทบาทเข้าร่วมเป็นสมาชิกกิตติมศักดิ์ของกลุ่มเดอะบลัดไลน์ นำโดย โรแมน เรนส์ (หัวหน้า, แชมป์อันดิสพิวเต็ดยูนิเวอร์แซล), พอล เฮย์แมน (ผู้จัดการ), ดิอูโซส์ (จิมมี อูโซ และ เจย์ อูโซ, แชมป์อันดิสพิวเต็ดแท็กทีม) และโซโล ซิโกอา และด้วยความเล่นมุกตลกของเซย์นจนสมาชิกบลัดไลน์หลุดขำออกจอ ทำให้เป็นที่นิยมชื่นชอบของแฟนๆ จนกระทั่งในรอยัลรัมเบิล 2023 เซย์นได้ทรยศต่อกลุ่ม Bloodline โดยการช่วยเหลือเควิน โอเวนส์เพื่อนสนิทของเขาจากการรุมทำร้ายของบลัดไลน์ และได้กลับมาเป็นธรรมะครั้งแรกนับตั้งแต่ปี 2017 โดยซีนดราม่านี้ยังได้คะแนนจาก Dave Meltzer ถึง 5 ดาวและเป็นหนึ่งในเนื้อเรื่องที่ดีที่สุดใน WWE เซย์นได้ท้าชิงแชมป์โลกกับเรนส์ในศึกอิลิมิเนชั่น แชมเบอร์ที่มอนทรีออล, แคนาดาบ้านของเซย์น แต่ไม่สามารถคว้าแชมป์ได้ ต่อมาเซย์นจึงไปขอร้องโอเวนส์ร่วมทีมกันเพื่อล้มอูโซส์ซึ่งตอนแรกโอเวนส์ปฏิเสธก่อนที่จะได้โคดี โรดส์มาเป็นกาวใจช่วยให้ทั้งคู่ร่วมทีมกันได้อีกครั้งและท้าชิงแชมป์อันดิสพิวเต็ดแท็กทีมกับอูโซส์ในคู่เอกของเรสเซิลเมเนีย ครั้งที่ 39คืนแรกและสามารถคว้าแชมป์ได้สำเร็จ นอกจากนี้ยังเป็นแมตช์แท็กทีมคู่เอกเรสเซิลเมเนียครั้งแรกนับตั้งแต่ครั้งที่ 1 และยังเป็นครั้งแรกที่มีการชิงแชมป์แท็กทีมเป็นคู่เอก ก่อนจะเสียให้กับสมาชิกเดอะ จัดจ์เมนท์ เดย์อย่างฟิน บาเลอร์และแดเมียน พรีสต์หลังครองเป็นเวลา 154 วัน ในเดือนตุลาคม 2023 โอเวนส์ได้ถูกเทรดไปสแมคดาวน์แลกกับเจย์ อูโซที่มาอยู่รอว์ทำให้เซย์นต้องแยกทีมกับโอเวนส์และกลับมาเป็นศิลปินเดี่ยวอีกครั้ง
ในรอว์ 11 มีนาคม 2024 เซย์นได้เป็นผู้ชนะ Gauntlet Match ได้สิทธิ์ชิงแชมป์อินเตอร์กับกุนเธอร์ในเรสเซิลเมเนีย ครั้งที่ 40และสามารถคว้าแชมป์ได้อีกครั้งเป็นสมัยที่ 4 หยุดสถิติการครองแชมป์อินเตอร์ที่ยาวนานสุดของกุนเธอร์ 666 วันและยังเป็นคนแรกที่สามารถจับกดกุนเธอร์นับ 3 ได้ในแมตช์เดี่ยวค่ายหลัก ในรอว์ 15 เมษายนที่มอนทรีออลบ้านเกิดเซย์นได้มอบโอกาสในการชิงแชมป์อินเตอร์ให้กับแชด เกเบิลก่อนที่จะสามารถป้องกันแชมป์ได้ หลังแมตช์เกเบิลได้กลายเป็นฝ่ายอธรรมและลอบทำร้ายต่อหน้าภรรยาของเซย์น ในศึกคิงออฟเดอะริงเอาชนะแชด เกเบิลและบรอนสัน รีดป้องกันแชมป์ไปได้แบบสามเส้า ในแคลชแอทดิแคสเซิลป้องกันแชมป์กับเกเบิลเอาไว้ได้สิ้นสุดเรื่องราวทั้งคู่ ในมันนีอินเดอะแบงก์ป้องกันแชมป์เอาไว้ได้จากบรอน เบรกเกอร์ ก่อนจะเสียแชมป์ให้เบรกเกอร์ในซัมเมอร์สแลม 2024 จบการครองแชมป์ไว้ที่ 119 วัน
==วิดีโอเกมส์==
ในวิดีโอเกม "WWE 2K15" เขาได้เป็นตัวละครและมีเนื้อเรื่องของตัวเขาในโหมด "Who Got NXT" สำหรับเครื่องเล่น Xbox 360 และ PlayStation 3 ของเกมการแข่งขันของเขาใน NXT และเขาก็ยังได้ปรากฏตัวในเกม WWE 2K ภาคอื่นๆ
==นอกมวยปล้ำ==
เพลงเปิดตัวของเขาถูกเล่นหลังจากชัยชนะของ Edmonton Oilers ในระหว่างการแข่งขันกีฬาน้ำแข็ง 2017 Stanley Cup Playoffs
==ชีวิตส่วนตัว==
เขาขึ้นชื่อว่าเป็นคนเงียบๆ เกี่ยวกับชีวิตส่วนตัว เขาเป็นมุสลิม และในปี 2023 ระหว่างการเดินทางของ WWE ไปซาอุดีอาระเบียเพื่อร่วมศึก Night of Champions เขาได้เสร็จสิ้นพิธีอุมเราะห์ซึ่งเป็นการแสวงบุญที่เมกกะ ก่อนหน้านี้เขาหลีกเลี่ยงการเข้าร่วมกิจกรรมของ WWE ในซาอุดีอาระเบียเนื่องจากความสัมพันธ์ที่ตึงเครียดของประเทศซาอุกับซีเรีย
เขาแต่งงานแล้วและมีลูกชายคนหนึ่ง เขาเป็นมังสวิรัติ และพูดภาษาอังกฤษ อาหรับ และฝรั่งเศสได้อย่างคล่องแคล่ว เขาเป็นเพื่อนสนิทกับเพื่อนนักมวยปล้ำอาชีพอย่าง Kevin Steen ซึ่งเป็นที่รู้จักใน WWE ในชื่อ Kevin Owens ซึ่งเขาร่วมทีมและเปิดศึกด้วยตลอดอาชีพการงานของเขา
ในเดือนกรกฎาคม 2017 เขาได้จัดตั้งกองทุนชื่อ Sami for Syria เพื่อสนับสนุนสมาคมการแพทย์อเมริกันซีเรีย
==แชมป์และรางวัล==
* Association de Lutte Féminine
** Sensational Sherri Memorial Cup Tournament (Sensational Sherri Memorial Cup Tournament#First Annual Sensational Sherri Memorial Cup Tournament|2007) – with Genny Goulet|LuFisto
* "The Baltimore Sun"
** WWE Match of the Year (2016)
* Britannia Wrestling Promotions
** PWI:BWP World Catchweight Championship (1 time)
* Chikara (professional wrestling)|Chikara
** Rey de Voladores (2011)
* DDT Pro-Wrestling|DDT Pro-Wrestling / Union Pro Wrestling
** DDT Extreme Championship (DDT Extreme Championship#Title history|1 time)
** KO-D Openweight Championship (KO-D Openweight Championship#Title history|1 time)
** Best Foreigner Award (2012)
* Elite Wrestling Revolution
** Elite 8 Tournament (2004)
* ESPN
** Best storyline of the year (2022) –
* GBG Wrestling
** GBG Heavyweight Championship (1 time)
* International Wrestling Syndicate
** IWS World Heavyweight Championship (2 times)
** IWS World Tag Team Championship (1 time) – with Twiggy
*Monteregie Wrestling Federation
**MWF Provincial Championship (1 time)
* "New York Post"
** Storyline of the Year (2022)
* North Shore Pro Wrestling
** NSPW Championship (1 time)
* Pro Wrestling Guerrilla
** PWG World Championship (List of PWG World Champions|2 times)
** PWG World Tag Team Championship (List of PWG World Tag Team Champions|5 times) – with Human Tornado (1), Quicksilver (wrestler)|Quicksilver (1), Kevin Steen and El Generico|Kevin Steen (2), and Paul London (1)
** Battle of Los Angeles (professional wrestling)|Battle of Los Angeles (Battle of Los Angeles (professional wrestling)#2011|2011)
** List of Pro Wrestling Guerrilla tournaments#Dynamite Duumvirate Tag Team Title Tournament|Dynamite Duumvirate Tag Team Title Tournament (List of Pro Wrestling Guerrilla tournaments#DDT4 (2010)|2010) – with Paul London
* "Pro Wrestling Illustrated"
** List of Pro Wrestling Illustrated awards#Faction of the Year|Faction of the Year (2022) –
** List of Pro Wrestling Illustrated awards#Feud of the Year|Feud of the Year (2023)
** Ranked No. 22 of the top 500 singles wrestlers in the "PWI 500" in 2023
* Pro Wrestling Prestige
** PWP Heavyweight Championship (1 time)
* Puerto Rico Wrestling Association
** PRWA Caribbean Championship (1 time)
* Ring of Honor
** ROH World Television Championship (ROH World Television Championship#History|1 time)
** ROH World Tag Team Championship (List of ROH World Tag Team Champions|1 time) – with Kevin Owens|Kevin Steen
** Match of the Decade (2010s)
* "SoCal Uncensored (website)|SoCal Uncensored"
** Match of the Year (2006) vs. PAC (wrestler)|PAC, November 18, Pro Wrestling Guerrilla
** Match of the Year (2007) vs. Bryan Danielson, July 29, Pro Wrestling Guerrilla
** Most Outstanding Wrestler (2006, 2007)
** Tag Team of the Year (2006) with Quicksilver
** Wrestler of the Year (2007)
* STHLM Wrestling
** STHLM Wrestling Championship (1 time)
* Westside Xtreme Wrestling
** wXw Unified World Wrestling Championship (wXw Unified World Wrestling Championship#Title history|1 time)
** 16 Carat Gold Tournament (wXw)|16 Carat Gold Tournament (2012)
* "Dave Meltzer#Wrestling Observer Newsletter|Wrestling Observer Newsletter"
** List of Wrestling Observer Newsletter awards#Feud of the Year|Feud of the Year (2010)
** List of Wrestling Observer Newsletter awards#Feud of the Year|Feud of the Year (2023)
**List of Wrestling Observer Newsletter awards#Shad Gaspard/Jon Huber Memorial Award|Shad Gaspard/Jon Huber Memorial Award (2020)
**List of Wrestling Observer Newsletter awards#Best Gimmick|Best Gimmick (2022)
* WWE
**NXT Championship (List of NXT Champions|1 time)
** WWE Intercontinental Championship (List of WWE Intercontinental Champions|4 times)
** WWE Raw Tag Team Championship (List of WWE Raw Tag Team Champions|1 time) – with Kevin Owens
** WWE SmackDown Tag Team Championship (List of WWE SmackDown Tag Team Champions|1 time) – with Kevin Owens
** Slammy Award (1 time)
*** NXT Superstar of the Year (2014 Slammy Awards|2014)
==สิ่งเดิมพันต่างๆ==
|class="wikitable sortable" width=100% style="align=center"
|-style="text-align:center;"
!style="background: #e3e3e3;" width=15%|ชนะ (เดิมพัน)
!style="background: #e3e3e3;" width=19%|แพ้ (เดิมพัน)
!style="background: #e3e3e3;" width=16%|สถานที่
!style="background: #e3e3e3;" width=18%|ศึก
!style="background: #e3e3e3;" width=13%|วันที่
!style="background: #e3e3e3;" width=17%|หมายเหตุ
|-style="text-align:center;"
|El Generico (หน้ากาก) || Kevin Owens|Kevin Steen (สัญญา) || New York City|New York City, New York || Final Battle (2010)|Final Battle || || This was an Hardcore wrestling|Unsanctioned Ring of Honor#Fight Without Honor|Fight Without Honor
|-style="text-align:center;"
|Sami Zayn (อาชีพ) || Adrian Neville (แชมป์) ||Winter Park, Florida ||NXT TakeOver: R Evolution || ||
|-
|
==เกร็ดความรู้==
เป็นนักมวยปล้ำชาวซีเรียคนแรกในประวัติศาสตร์ที่ได้ปล้ำเป็นคู่เอกปิดเรสเซิลเมเนียครั้งที่ 39
==อ้างอิง==
==แหล่งข้อมูลอื่น==
*
*
*
*
Navboxes|
หมวดหมู่:นักมวยปล้ำอาชีพชาวแคนาดา
หมวดหมู่:นักมวยปล้ำสวมหน้ากาก
หมวดหมู่:ชาวแคนาดาเชื้อสายซีเรีย
หมวดหมู่:แคนาดามุสลิม
หมวดหมู่:บุคคลจากรัฐเกแบ็ก